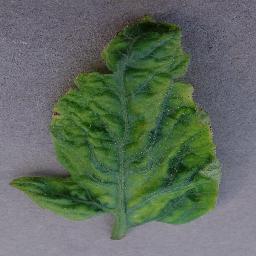
Label: Tomato___Tomato_Yellow_Leaf_Curl_Virus